Yochai Benkler

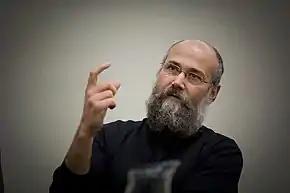
Benkler in 2009

Along with Robert Faris, Research Director of the Berkman Klein Center for Internet and Society at Harvard University, and Hal Roberts, a Fellow at the Berkman Klein Center for Internet & Society at Harvard University, Benkler co-authored the October 2018 "".